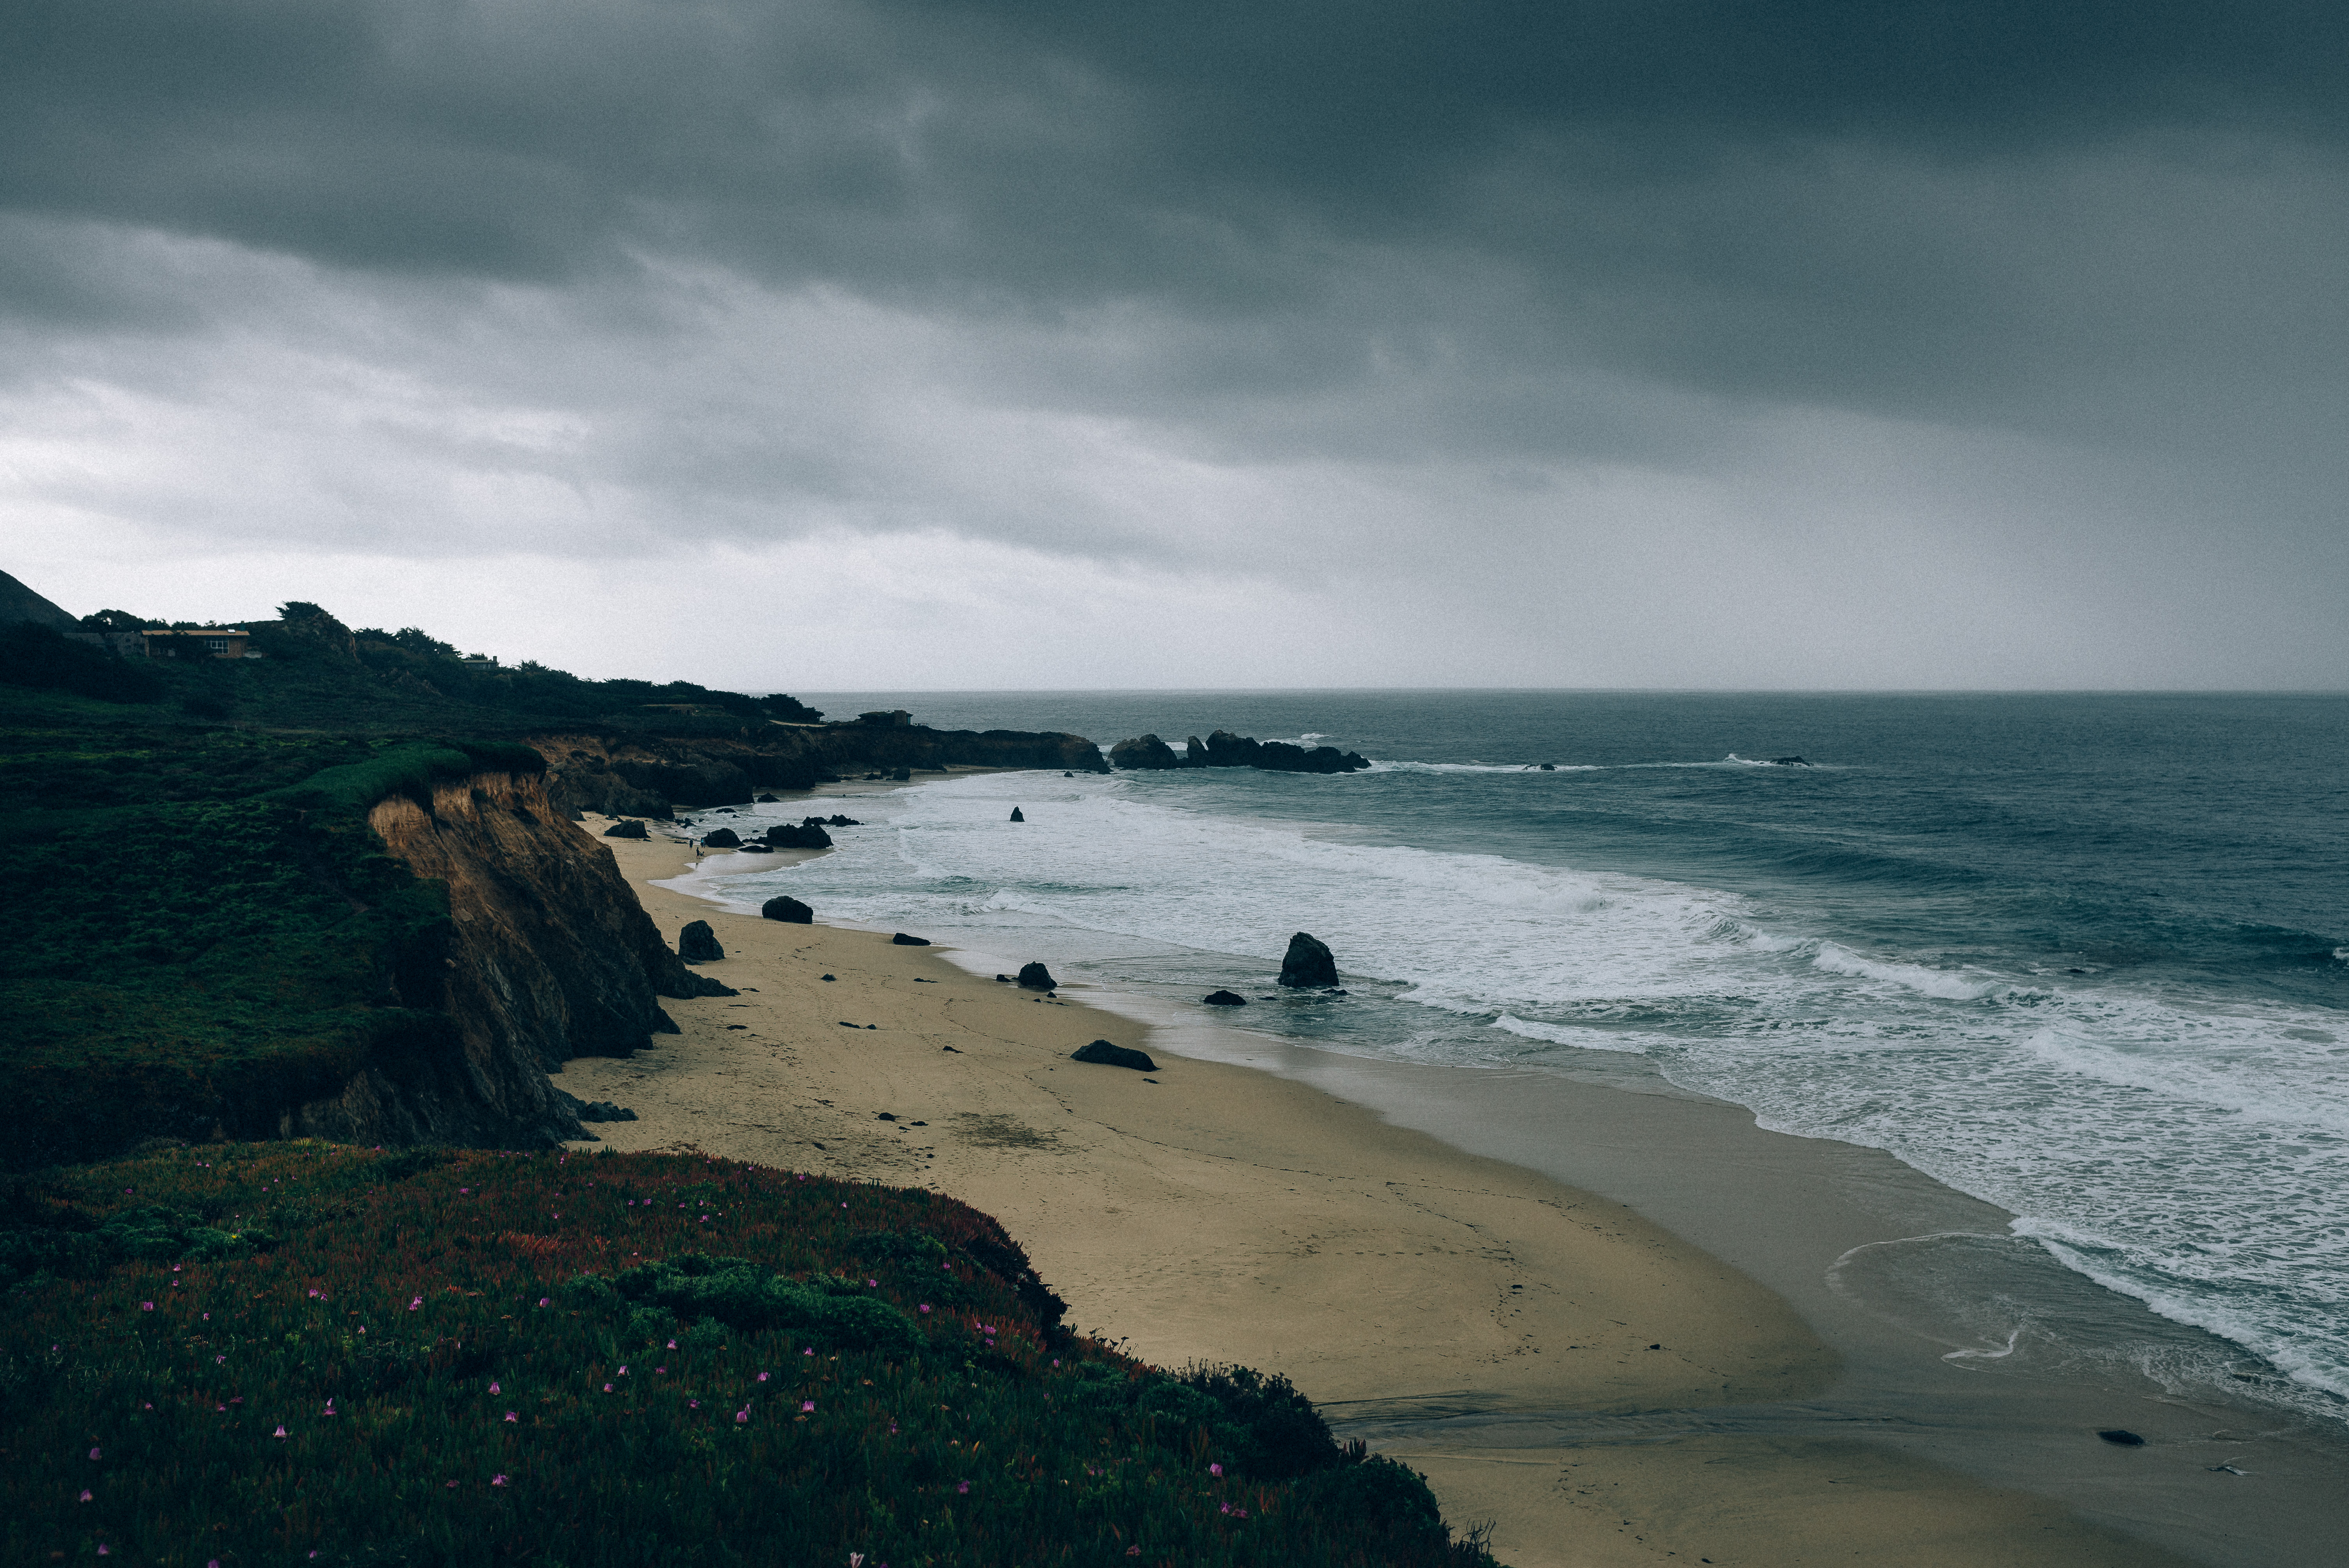
beach, sea, coast, water, nature, sand, rock, ocean, horizon, cloud, cloudy, shore, wave, dark, cliff, bay, seashore, terrain, material, body of water, rocks, waves, clouds, cape, wind wave